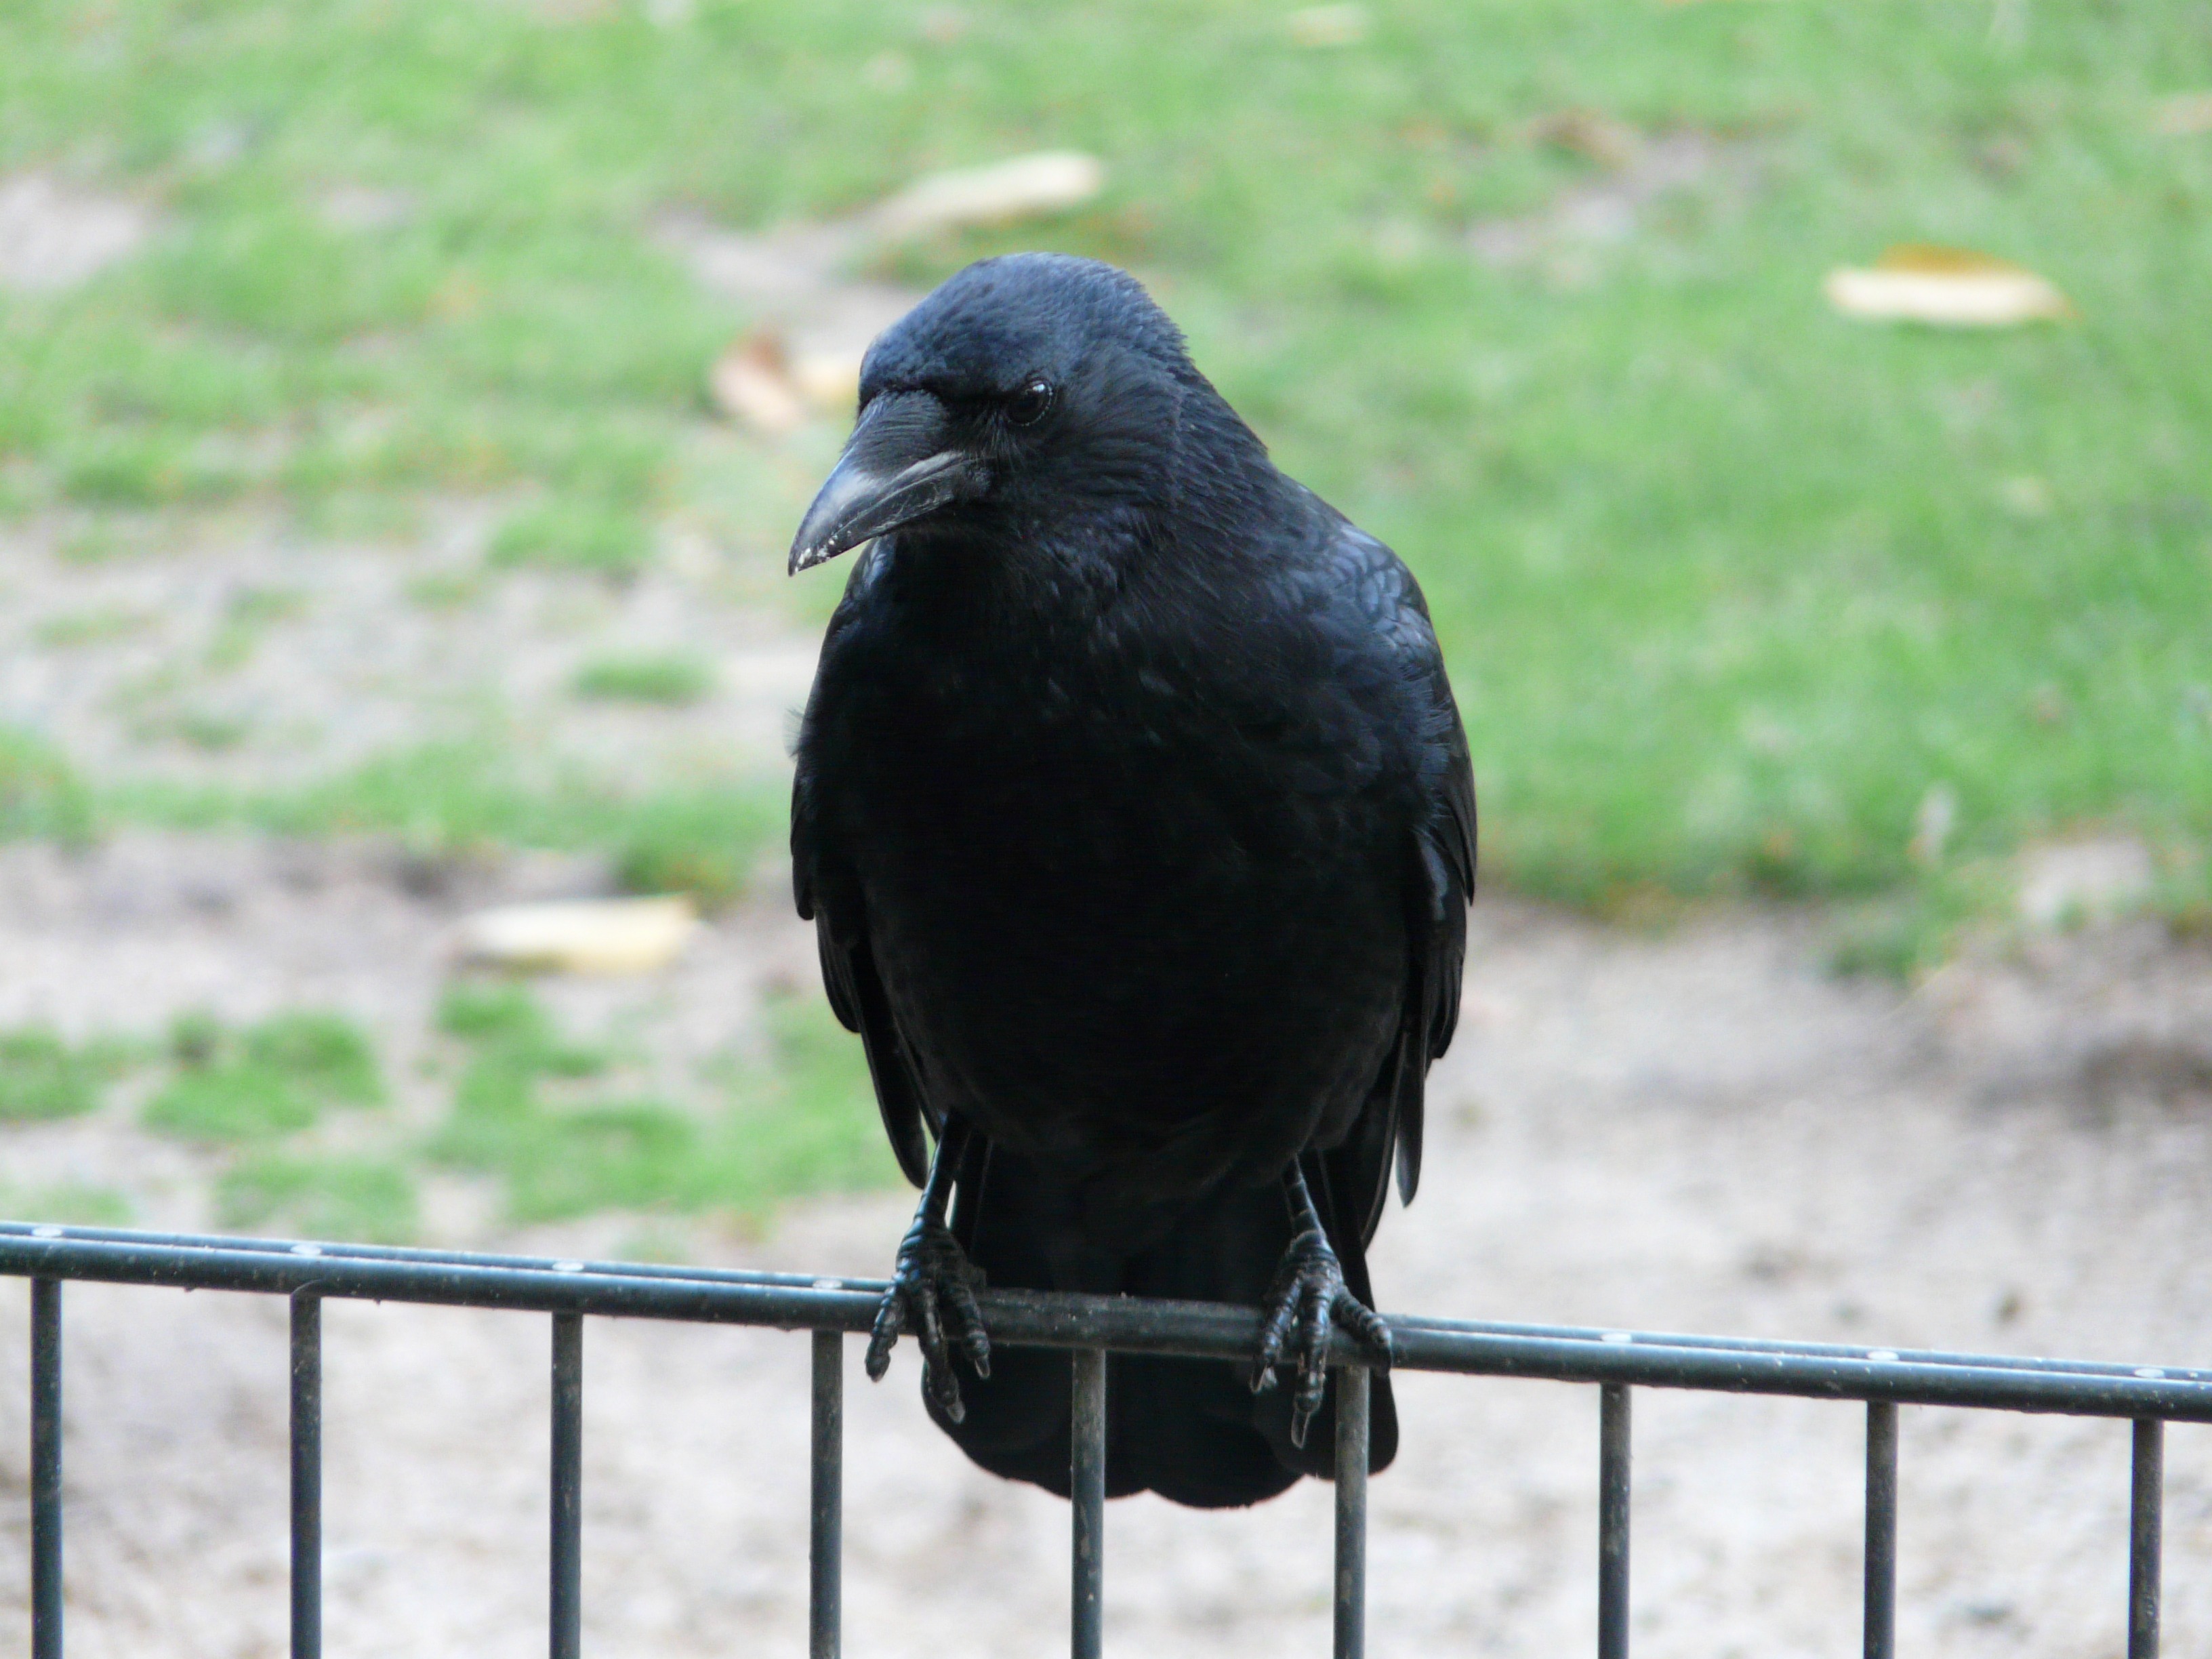
bird, wildlife, waiting, zoo, beak, black, fauna, crow, sit, songbird, vertebrate, raven, bill, raven bird, carrion crow, corvidae, american crow, perching bird, crow like bird, corvus corone